Death and state funeral of Lech and Maria Kaczyński

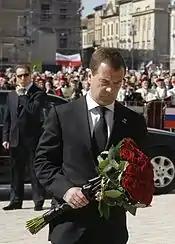
Russian President Dmitry Medvedev lays flowers in memory of Lech and Maria Kaczyński in Kraków on 18 April 2010.

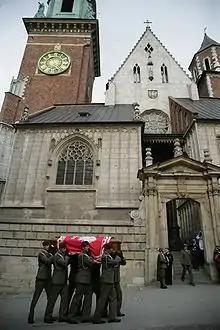
President's coffin shortly before interment in the crypts of the Wawel Cathedral

President of Israel Shimon Peres could not attend as the funeral clashed with the state ceremony for Yom Hazikaron (Israel's memorial day); despite this, Peres released a statement in which he referred to the Polish President as a "righteous gentile" and a man who was a friend to Israel and the Jewish people. Many government members in Israel expressed their sorrows over the death of the Polish President, including Prime Minister Benjamin Netanyahu and Foreign Minister Avigdor Lieberman.